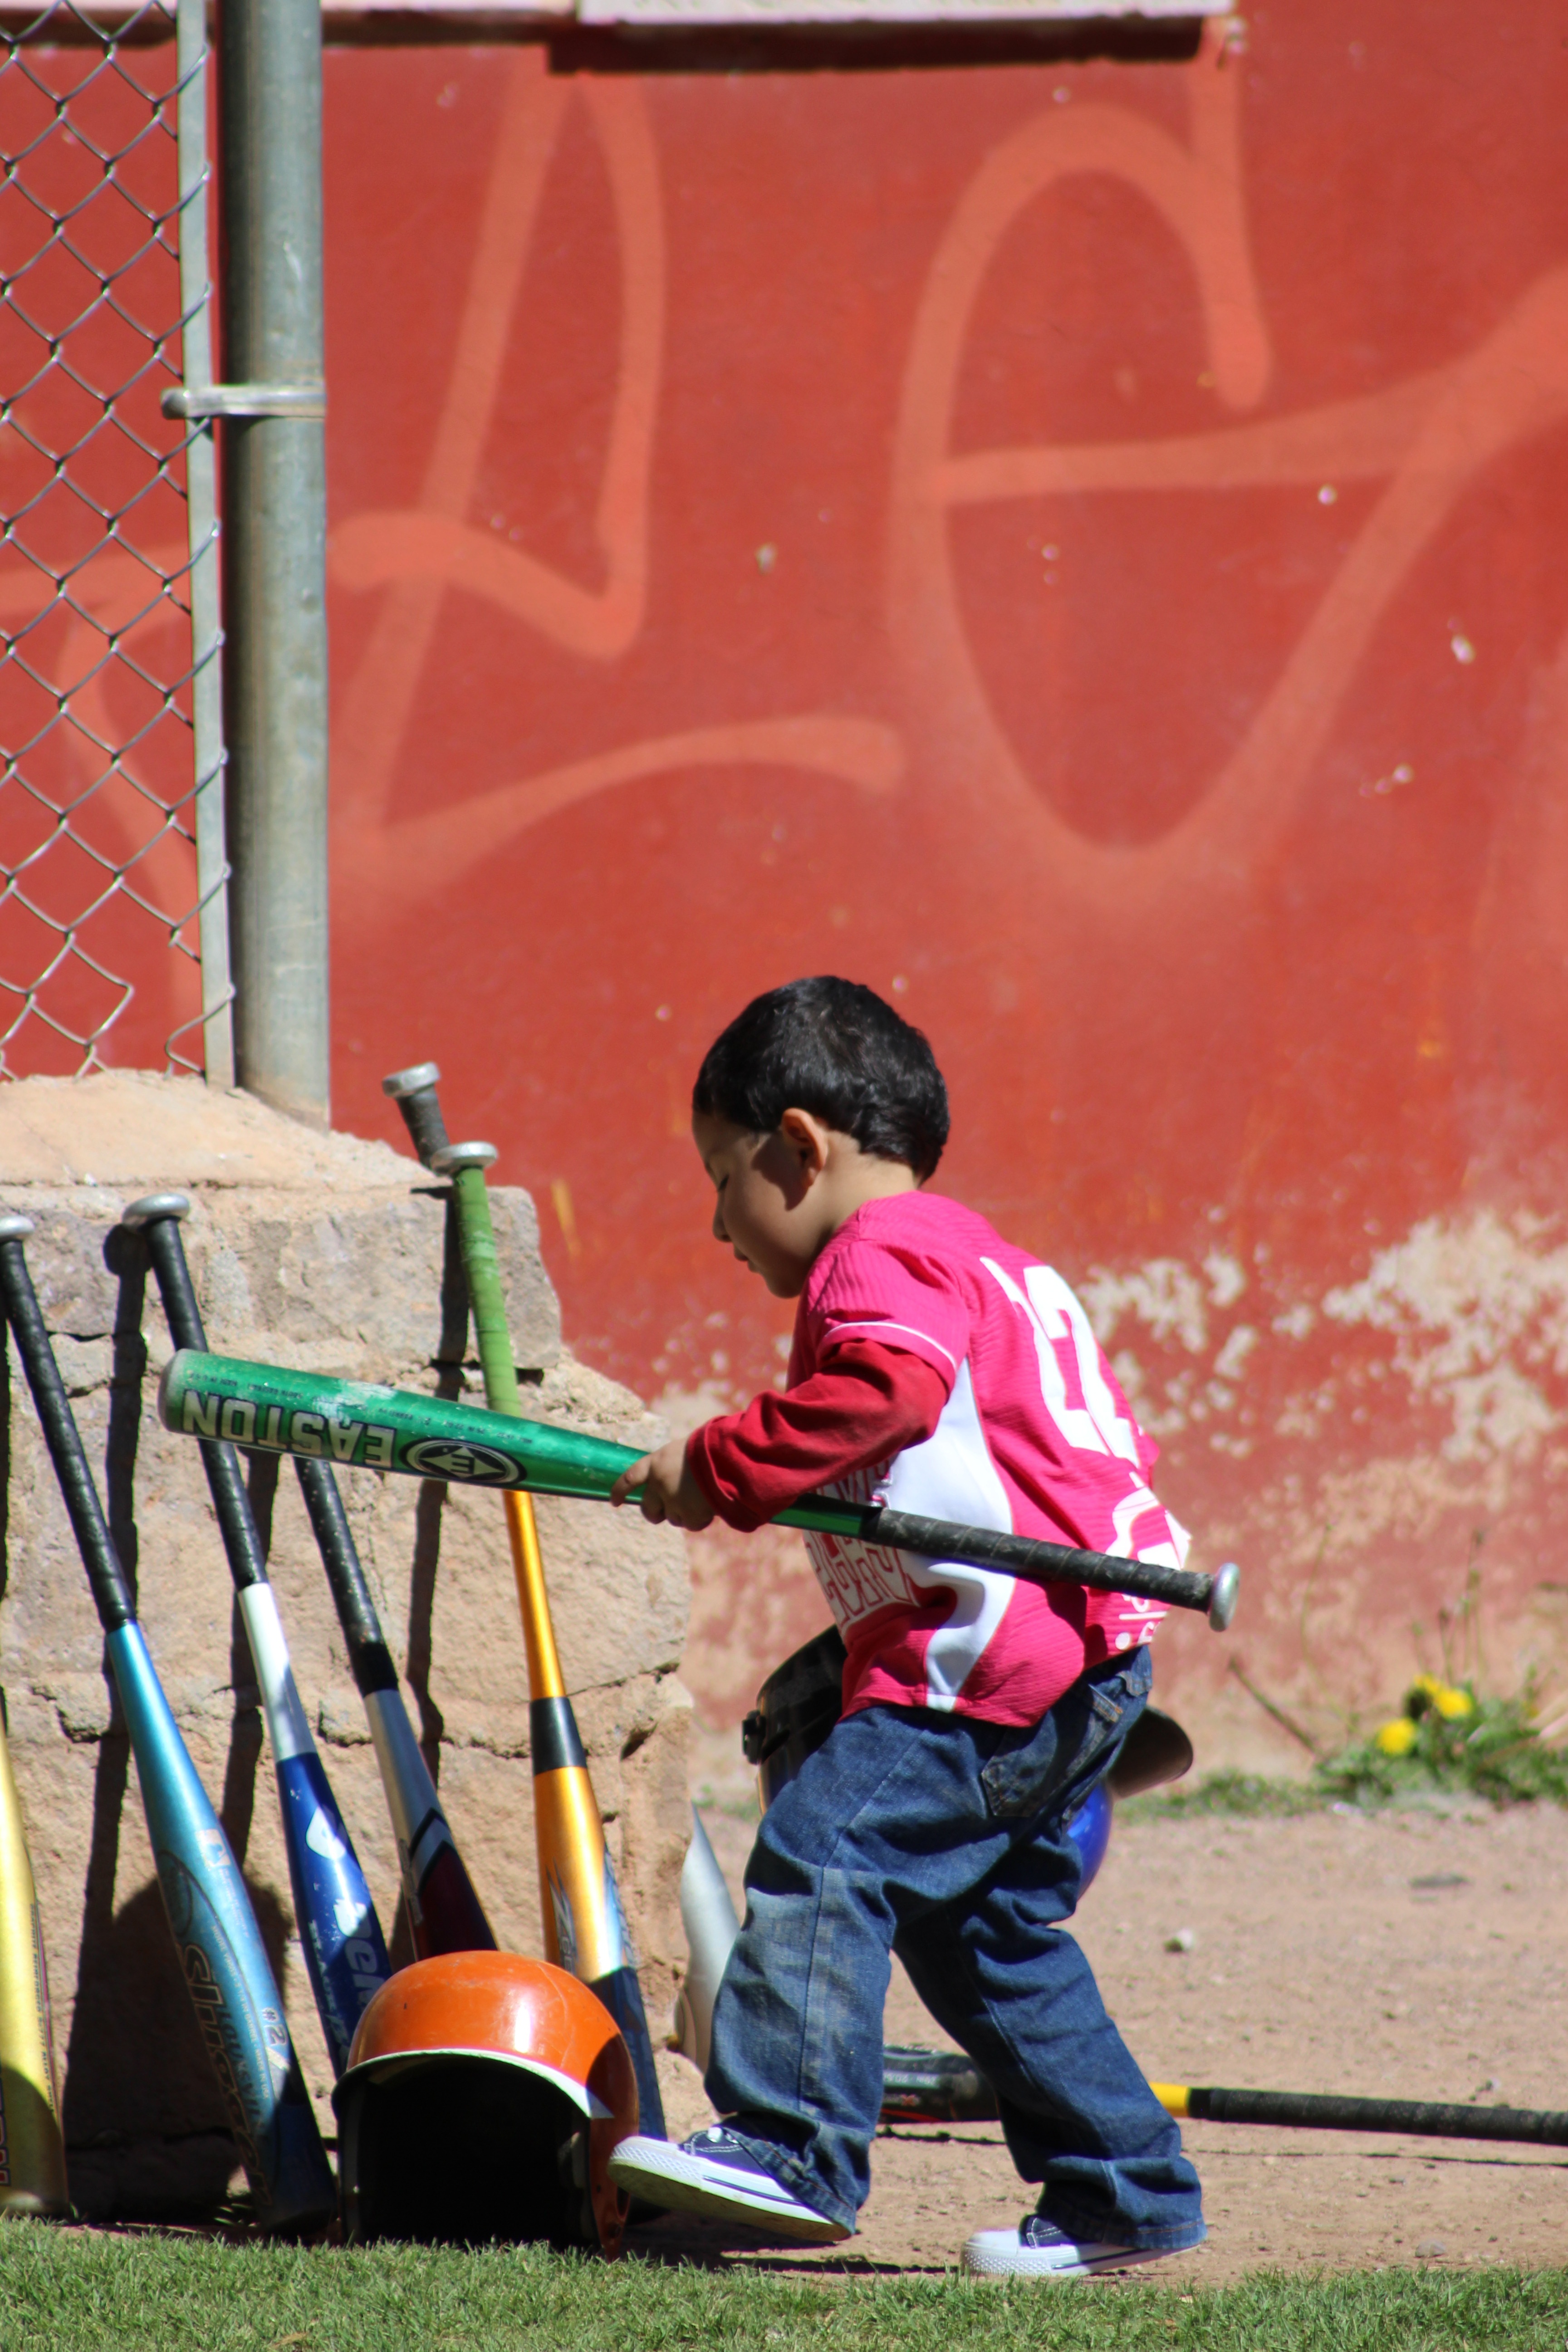
sport, game, play, red, color, child, ball